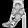
Label: Ankle boot